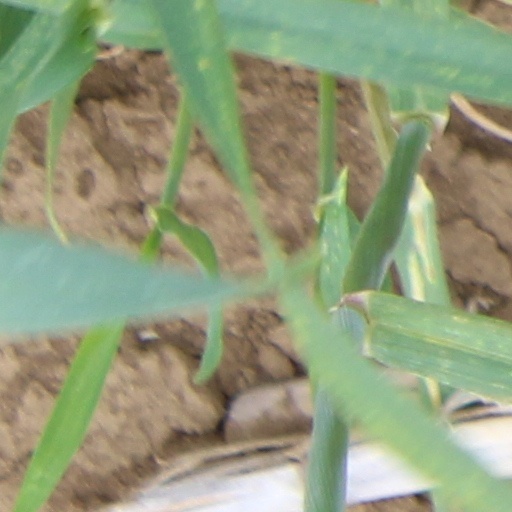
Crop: wheat